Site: brandenburg
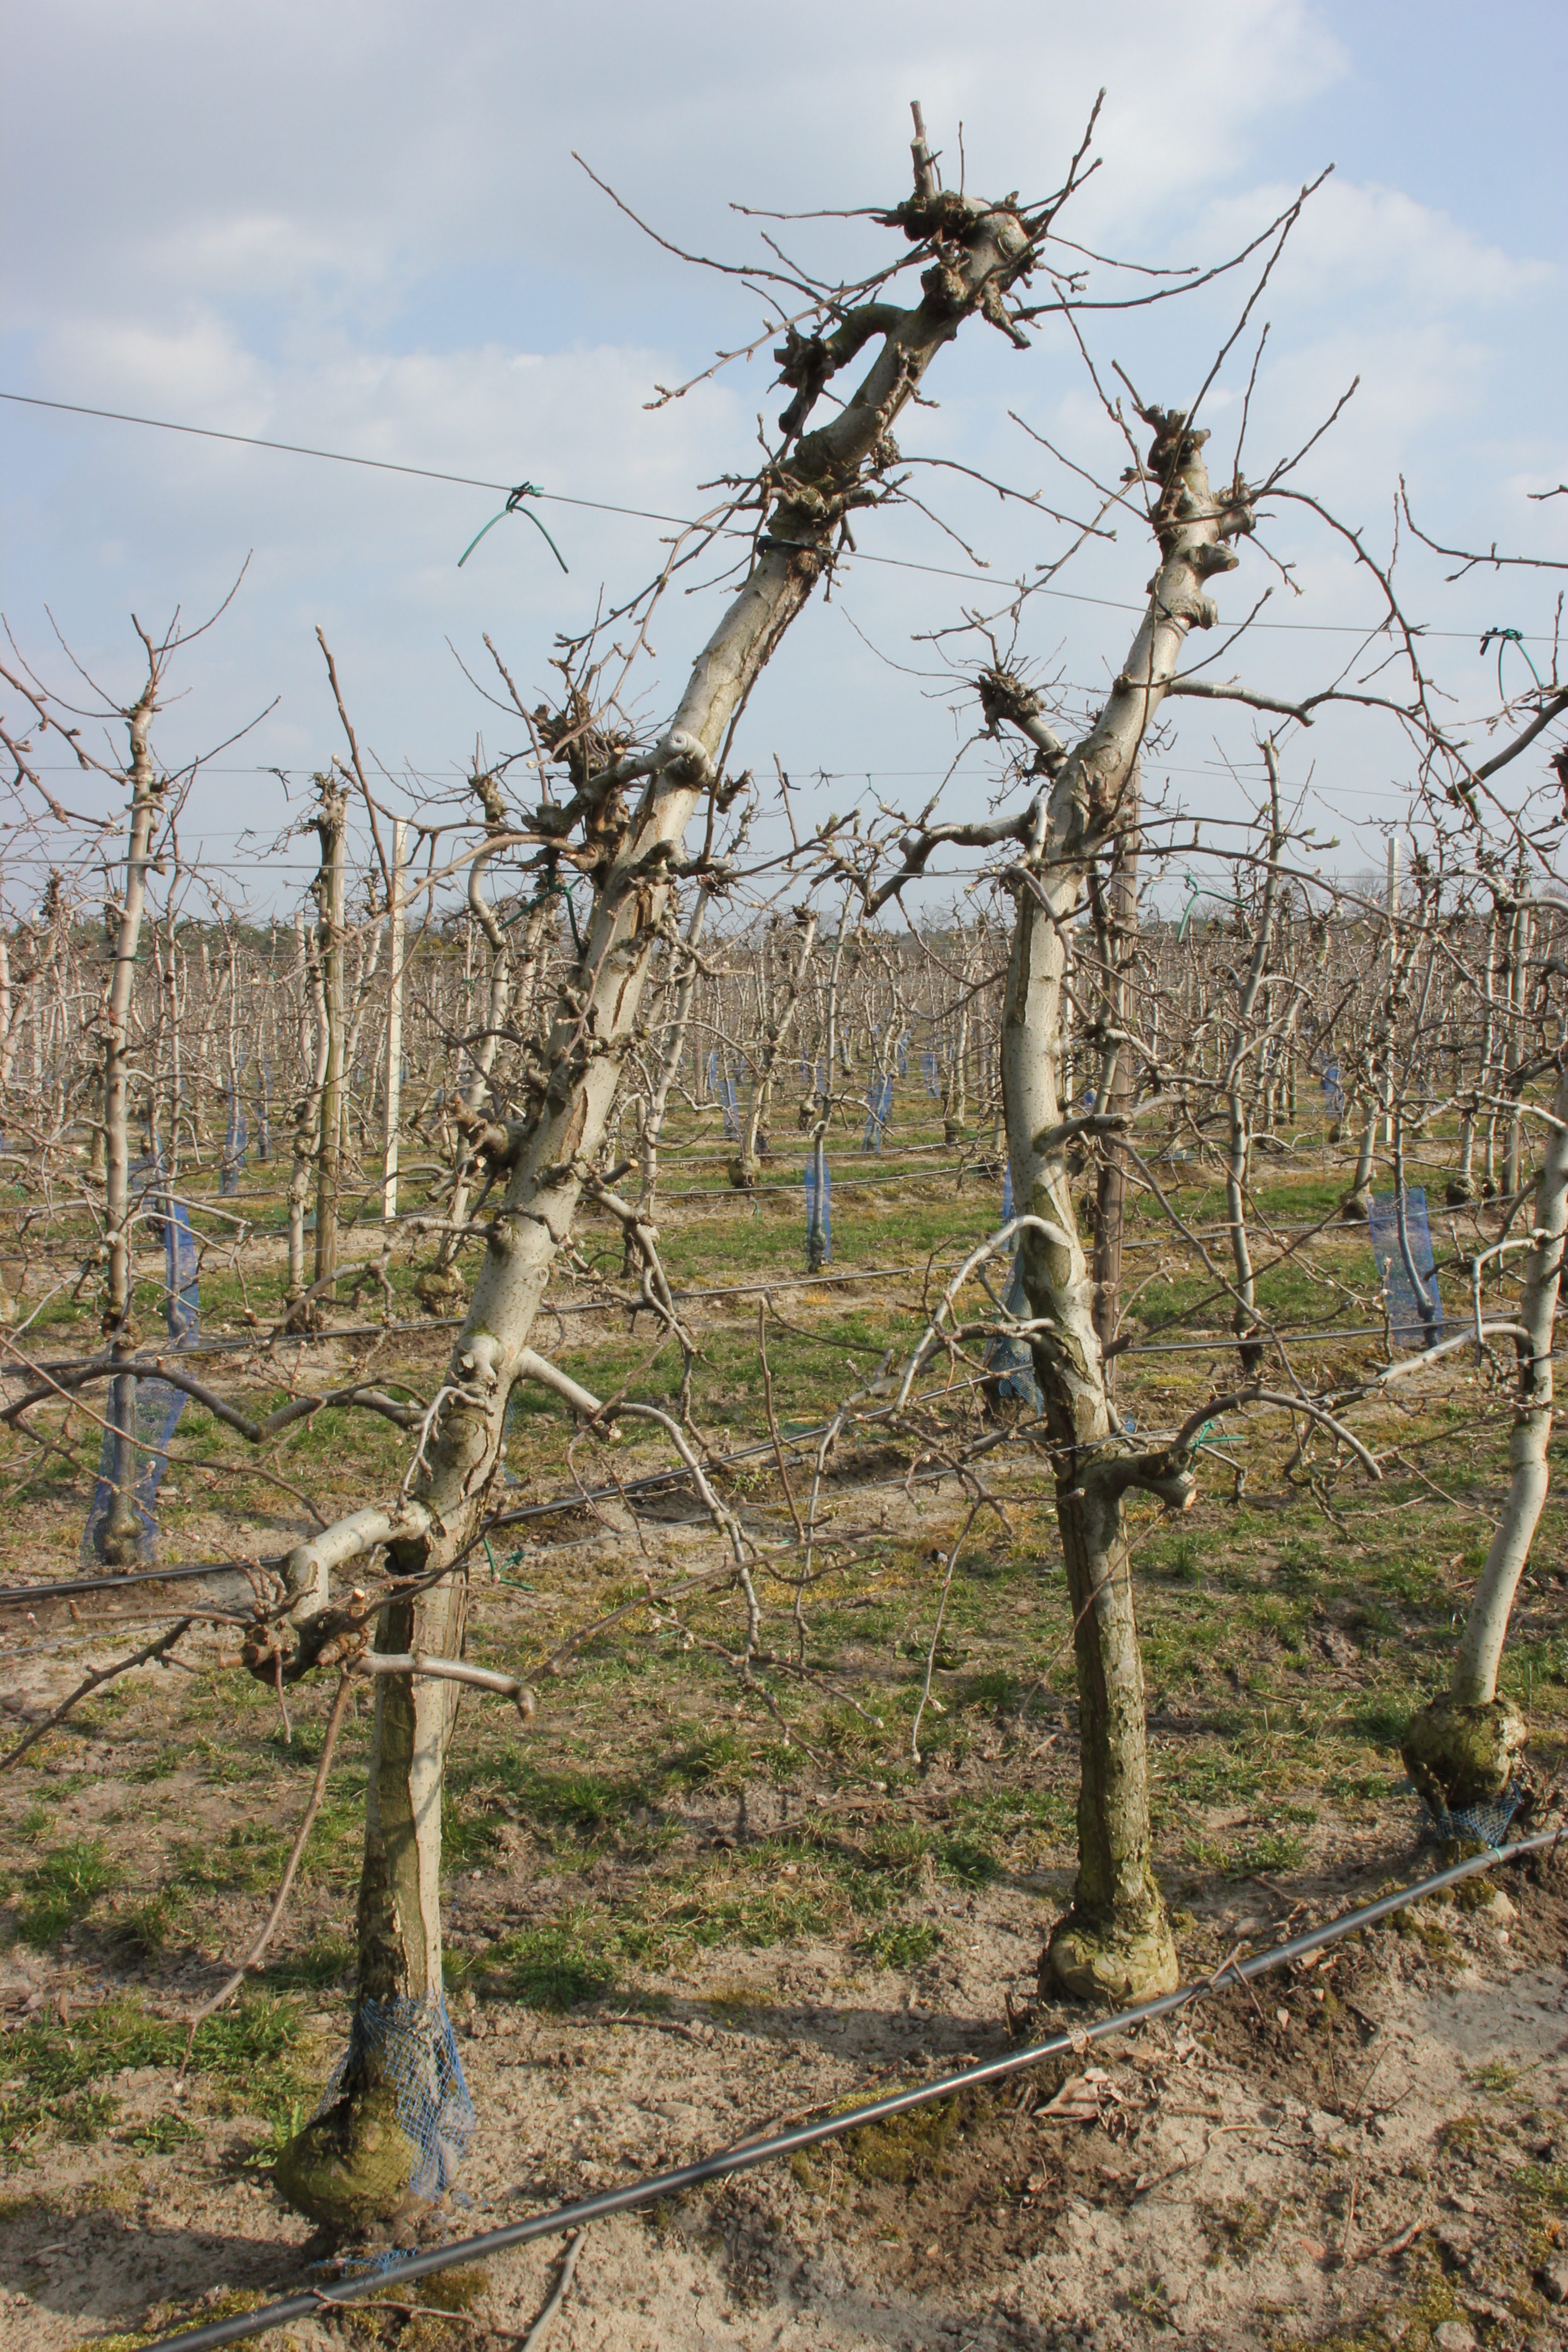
Growth stage (BBCH 03): Bud development